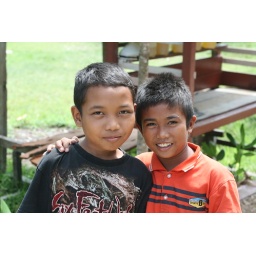
boys in the street